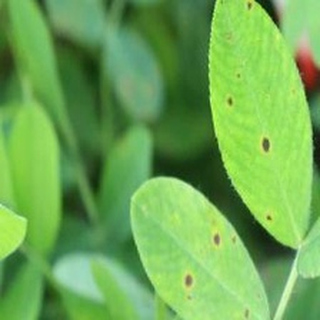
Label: groundnut_early_leaf_spot